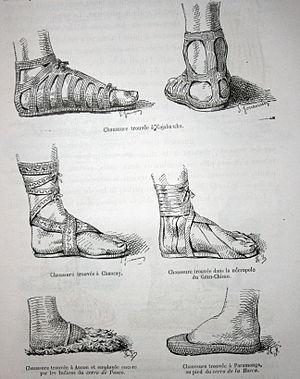
Dessin de Charles Wiener, p 679. Chaussures découvertes à Cajala, Chancay, Nécropole de Gran Chimu, Ancon et Paramonga
La civilisation inca est une civilisation précolombienne du groupe andin. Elle prend naissance au début du XIIIᵉ siècle dans le bassin de Cuzco situé dans l'actuel Pérou et se développe ensuite le long de l'océan Pacifique et de la cordillère des Andes, couvrant la partie occidentale de l'Amérique du Sud. À son apogée, elle s'étend de la Colombie jusqu'à l'Argentine et au Chili, en couvrant la plus grande partie des territoires actuels de l'Équateur, du Pérou et près de la moitié Ouest de la Bolivie.